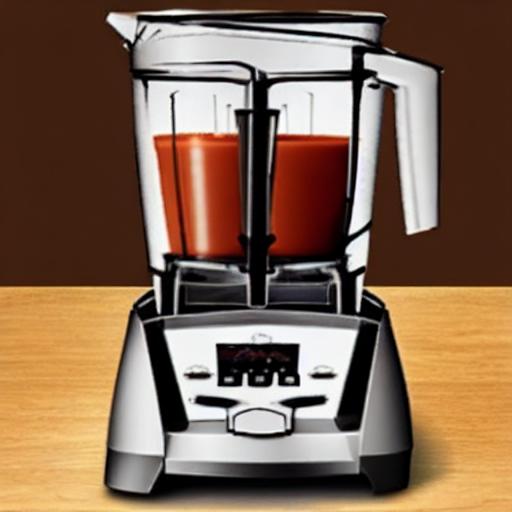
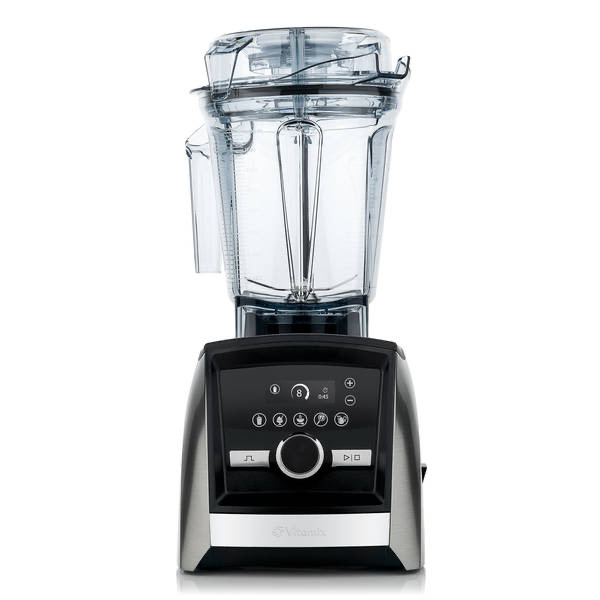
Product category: items_blender
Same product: no